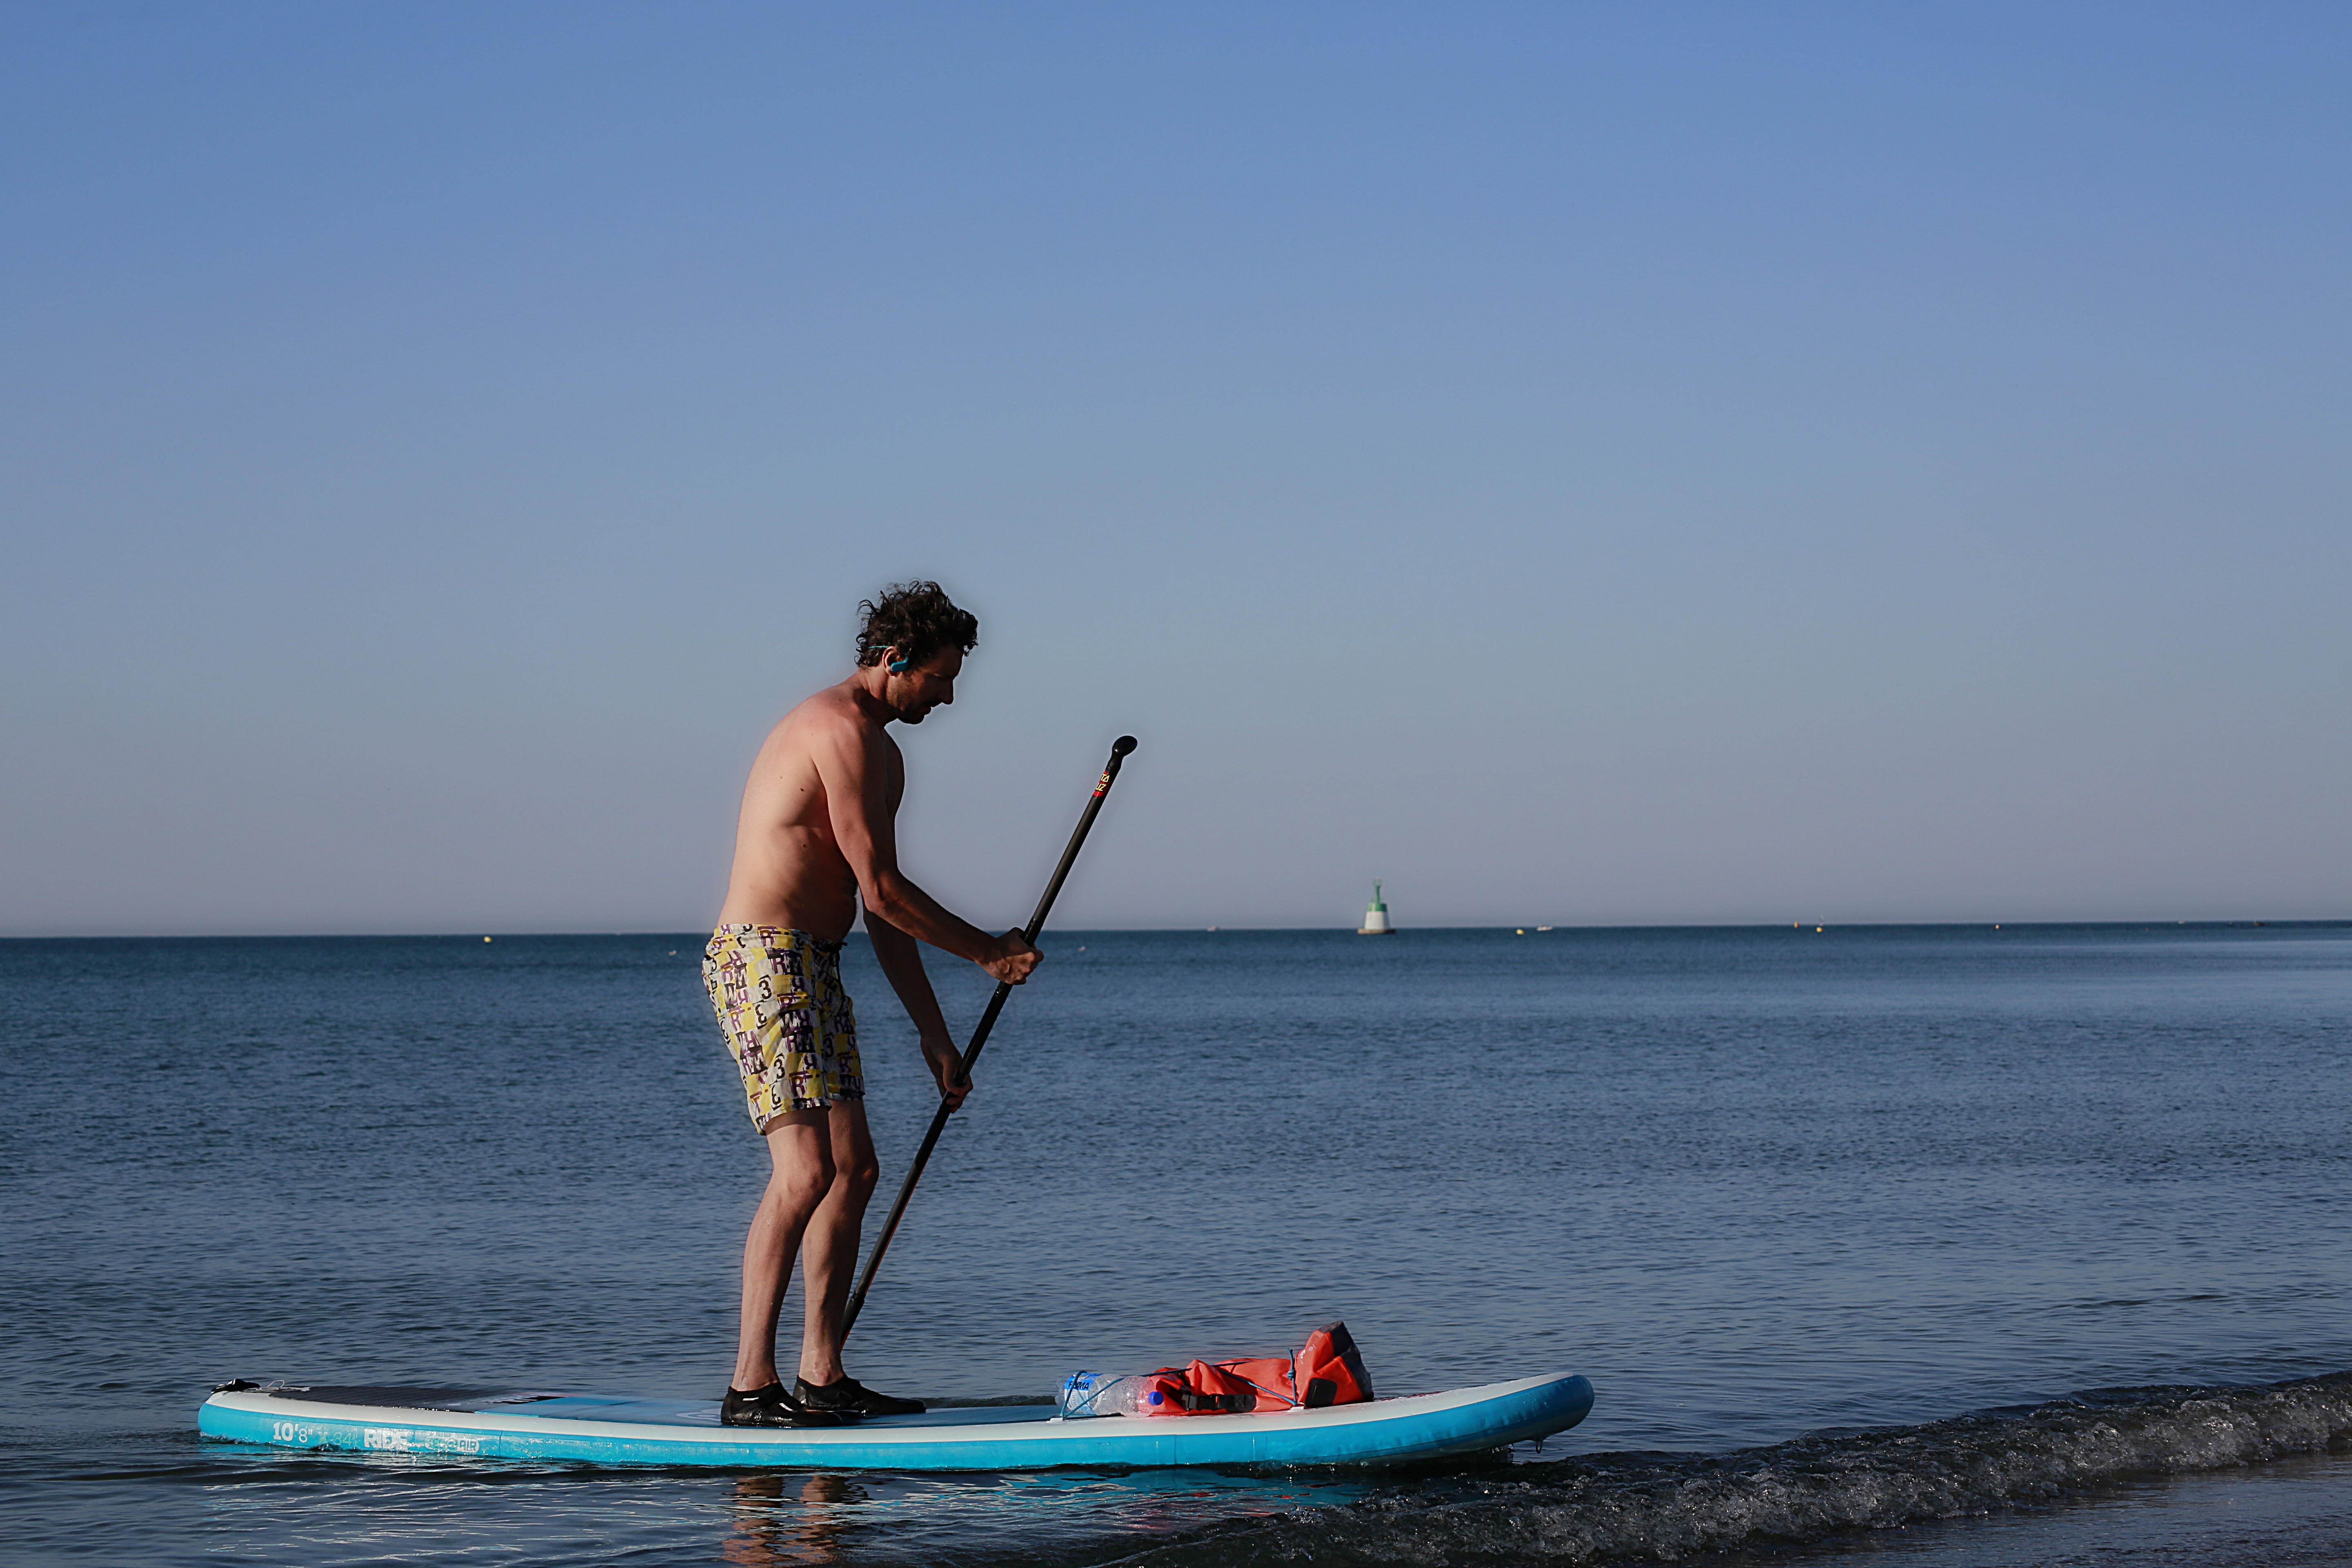
man, beach, sea, ocean, board, sport, boat, wave, summer, surf, surfing, paddle, vehicle, relax, sailing, surfboard, sports equipment, sports, boating, windsurfing, water sports, water sport, stand up paddle surfing, boardsport, surfing equipment and supplies, surface water sports